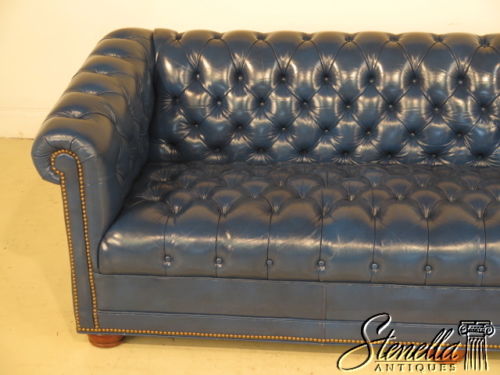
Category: sofa